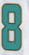
Number: 8